Inistioge

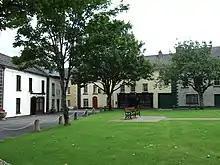
Inistioge village green

Inistioge, and its village green, has been the scene for a number of films, including "Circle of Friends", "The Secret Scripture" and "Widows' Peak". Segments of the Hallmark movie "Love's Portrait", released in September 2022, were filmed in Inistioge.